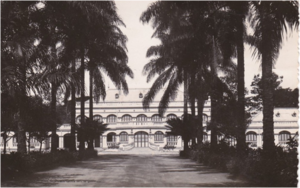
Palais du gouverneur de Brazzaville, devenu Palais du peuple depuis 1995.
L'Afrique-Équatoriale française était un gouvernement général regroupant au sein d'une même fédération quatre colonies françaises d'Afrique centrale entre 1910 et 1958.
Cet article vise à donner une liste exhaustive des colonies et possessions françaises au cours de l'Histoire, quel que soit leur statut.
Le palais du Peuple est à Brazzaville, siège de la présidence de la République du Congo, après avoir été celui du Gouvernement général de l'Afrique-Équatoriale française.